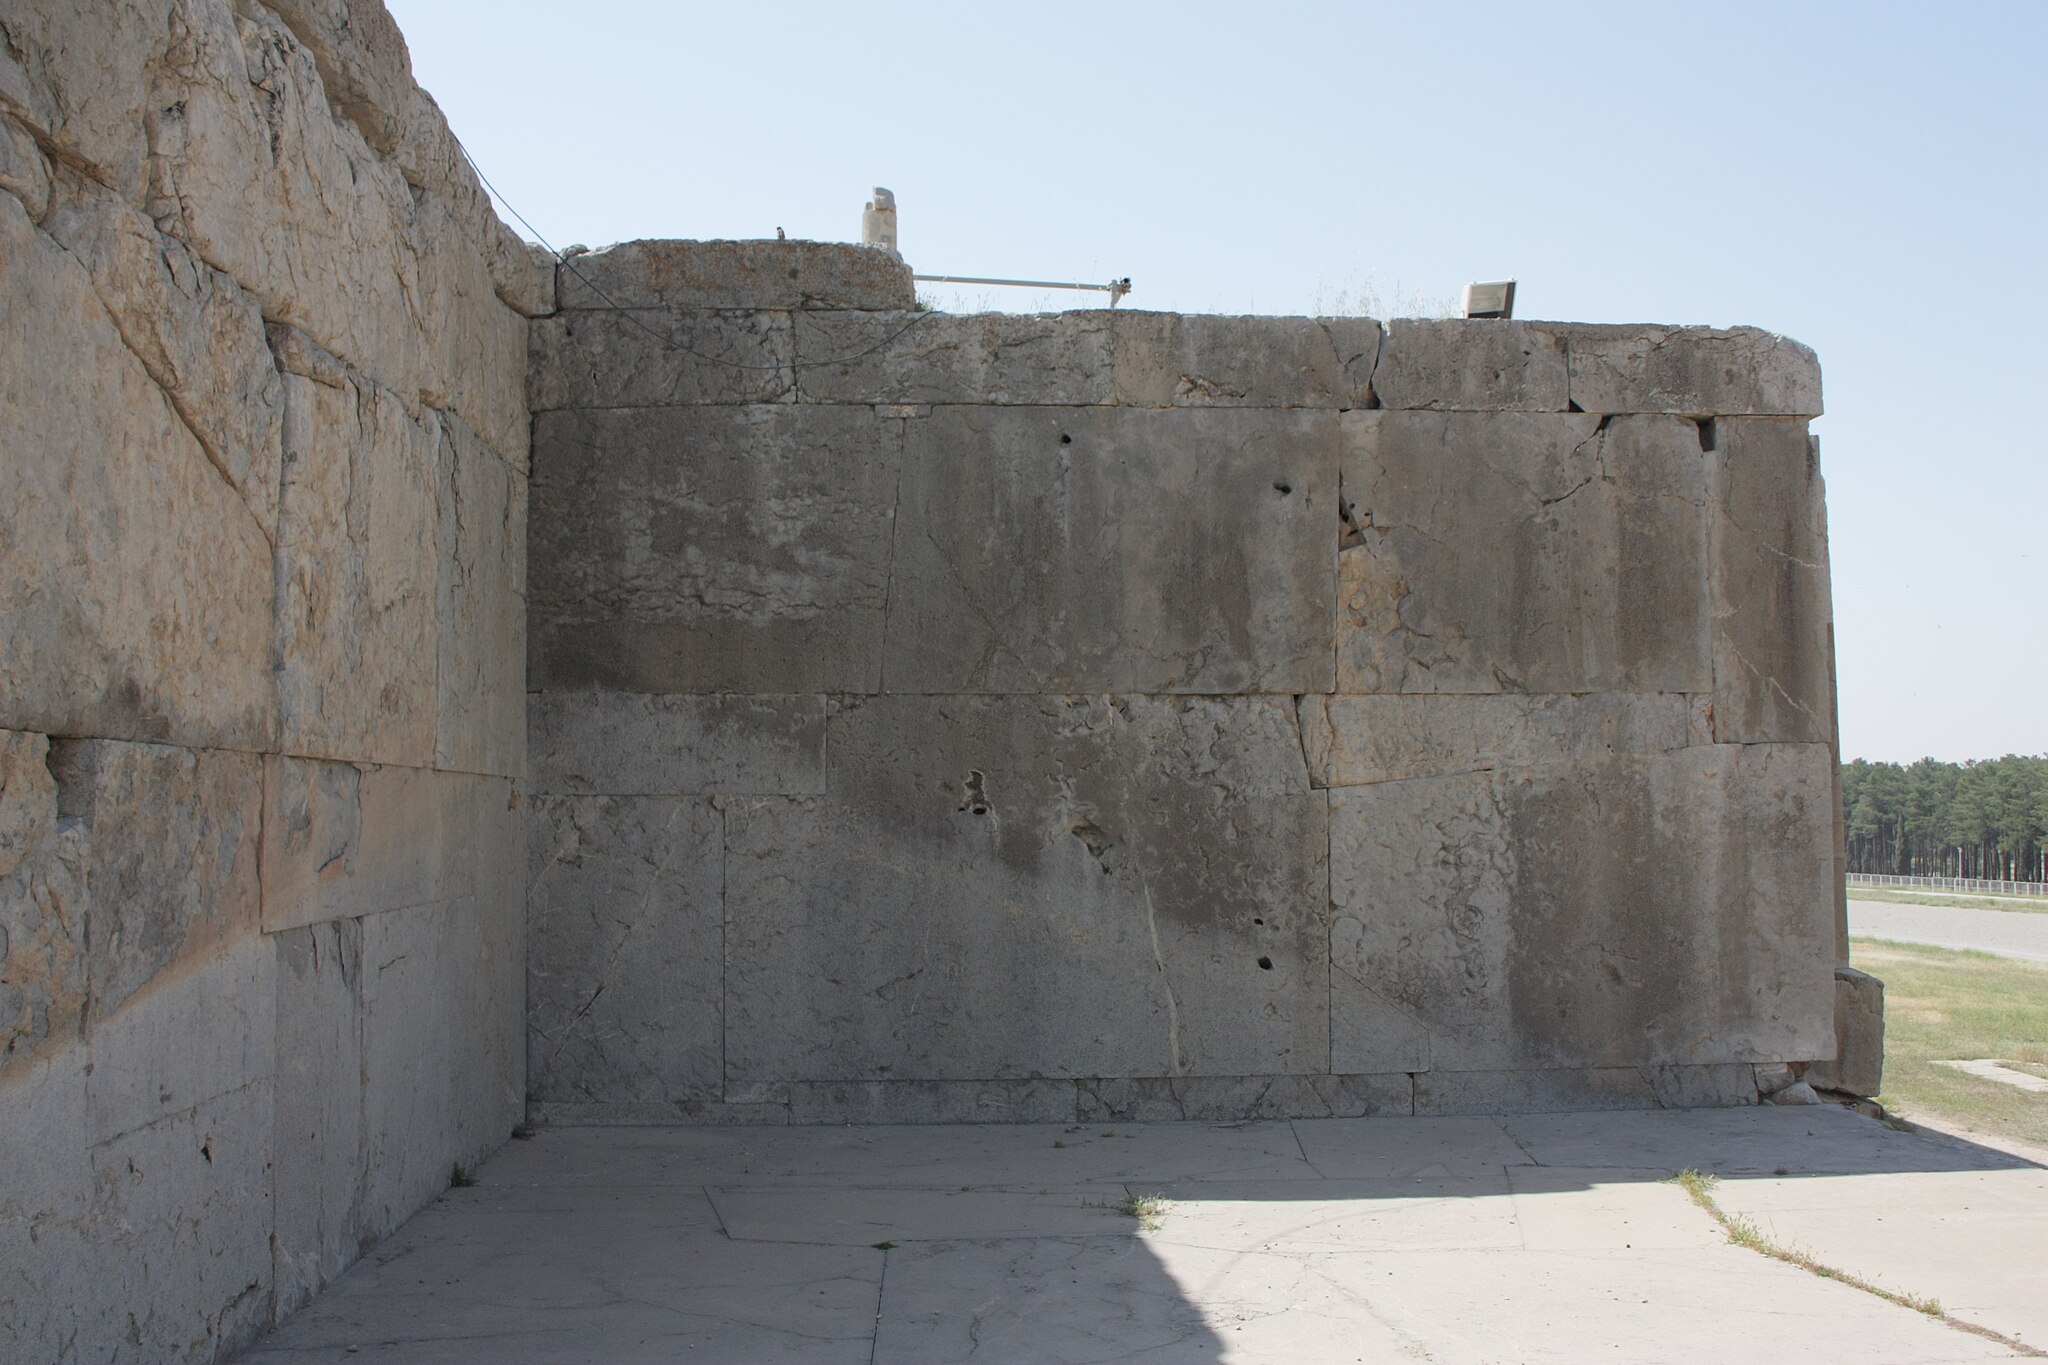
Title: Stone bloks at Terrace Stairway of Persepolis 02
Description: Stone bloks at Terrace Stairway of Persepolis
Date: 2016-04-29 08:13:20
Categories: Self-published work, City walls of Persepolis, Terrace Stairway of Persepolis